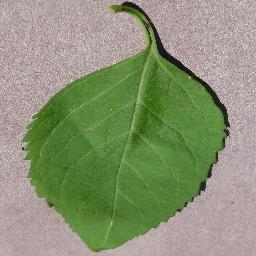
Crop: cherry
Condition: (including_sour)_healthy